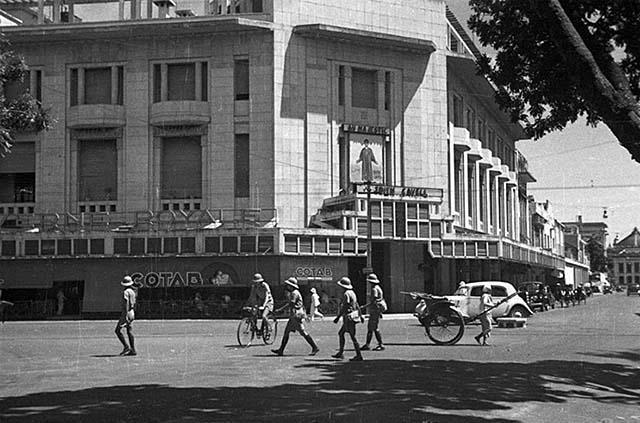
có một vài người đang di chuyển ở trên con đường